Brühl family

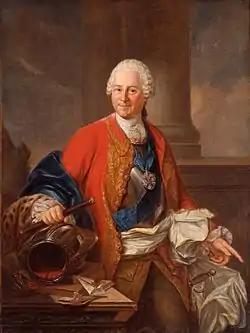
Heinrich von Brühl

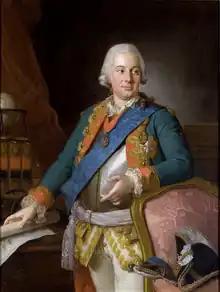
Alois Friedrich von Brühl

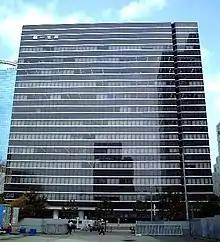
Osaka, Japan, one of Brüel & Kjær's offices

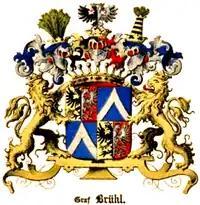
Coat of arms of the Counts of Brühl

Boroviczény, Aladár von. Graf Von Bruehl: Der Medici, Richelieu Und Rothschild Seiner Zeit. Zuerich, Amalthea-Verlag, 1930.